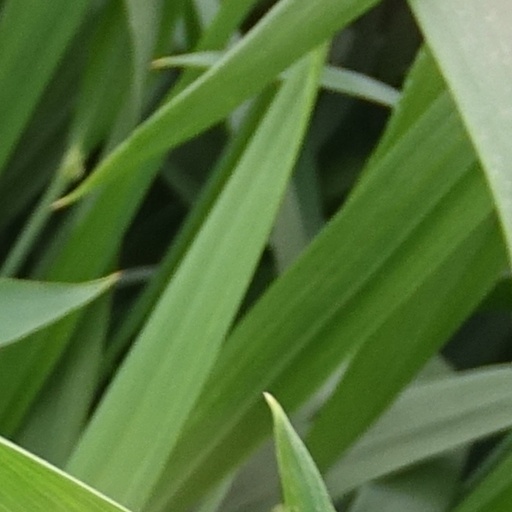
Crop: wheat